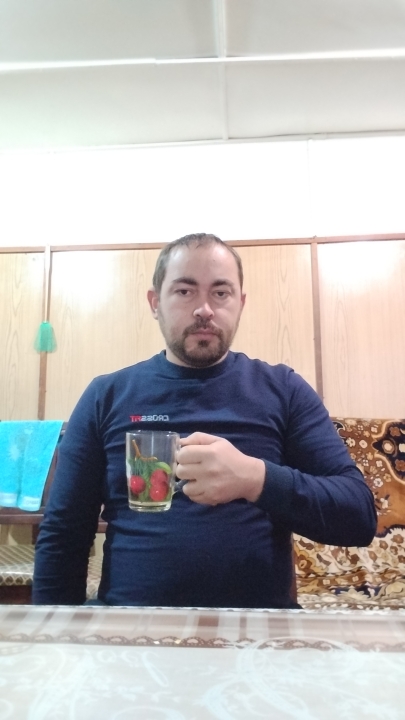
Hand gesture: no_gesture